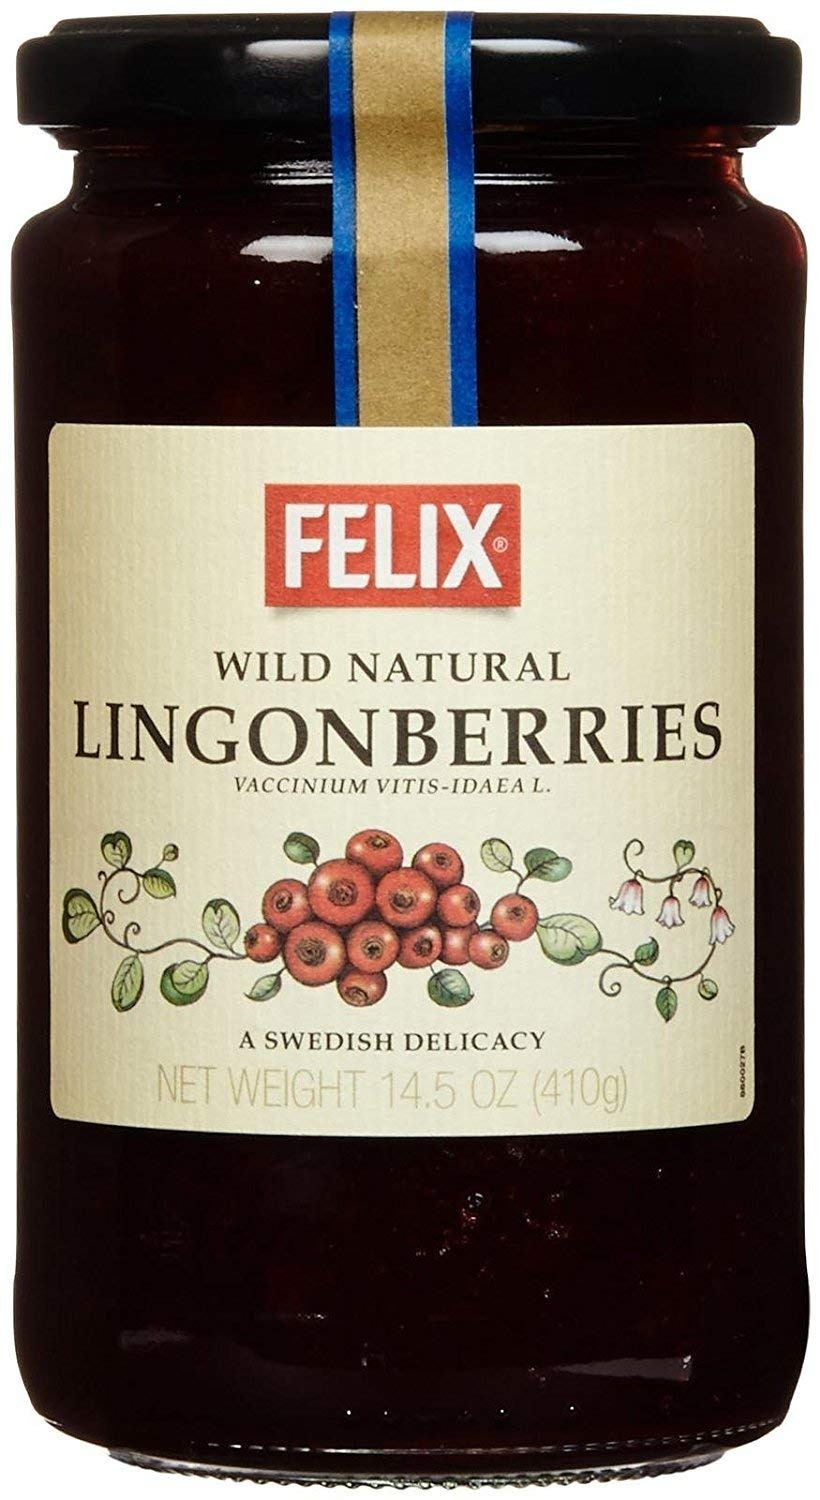
Item Name: Felix Lingonberry Jam
Value: 1.0
Unit: Count

Price: 8.09